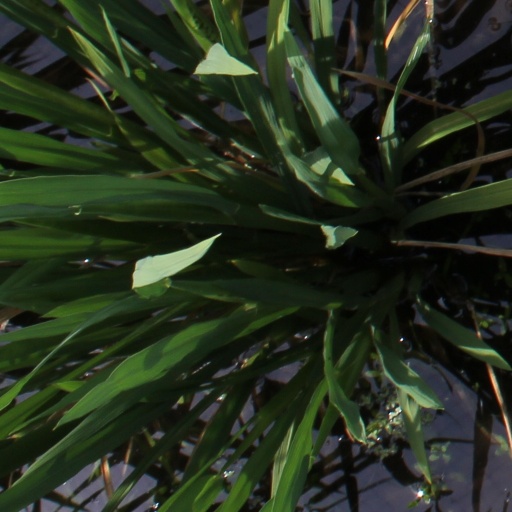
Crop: rice